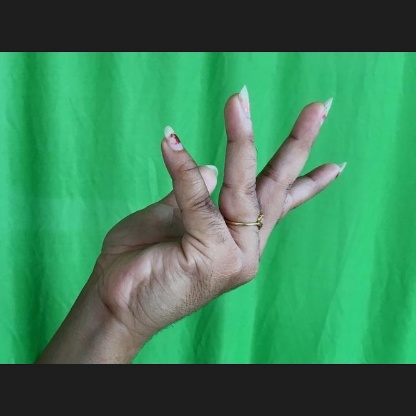
Mudra: Alapadmam